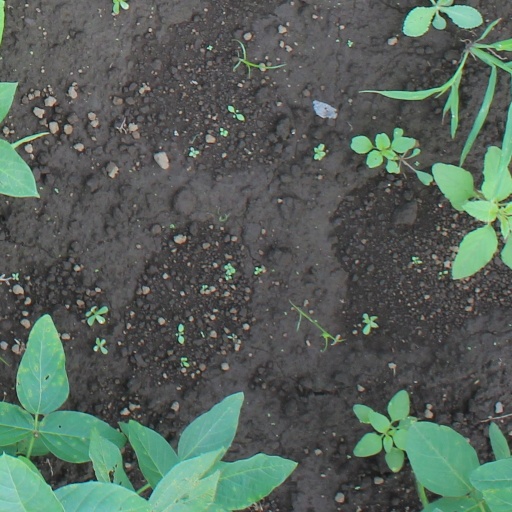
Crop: soybean